United States Armed Forces

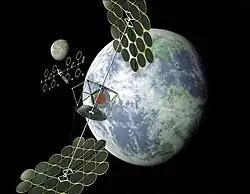
Concept for a space-based solar power spacecraft

The Future Vertical Lift program is intended to replace the current helicopter fleet flown by the Army Aviation Branch.